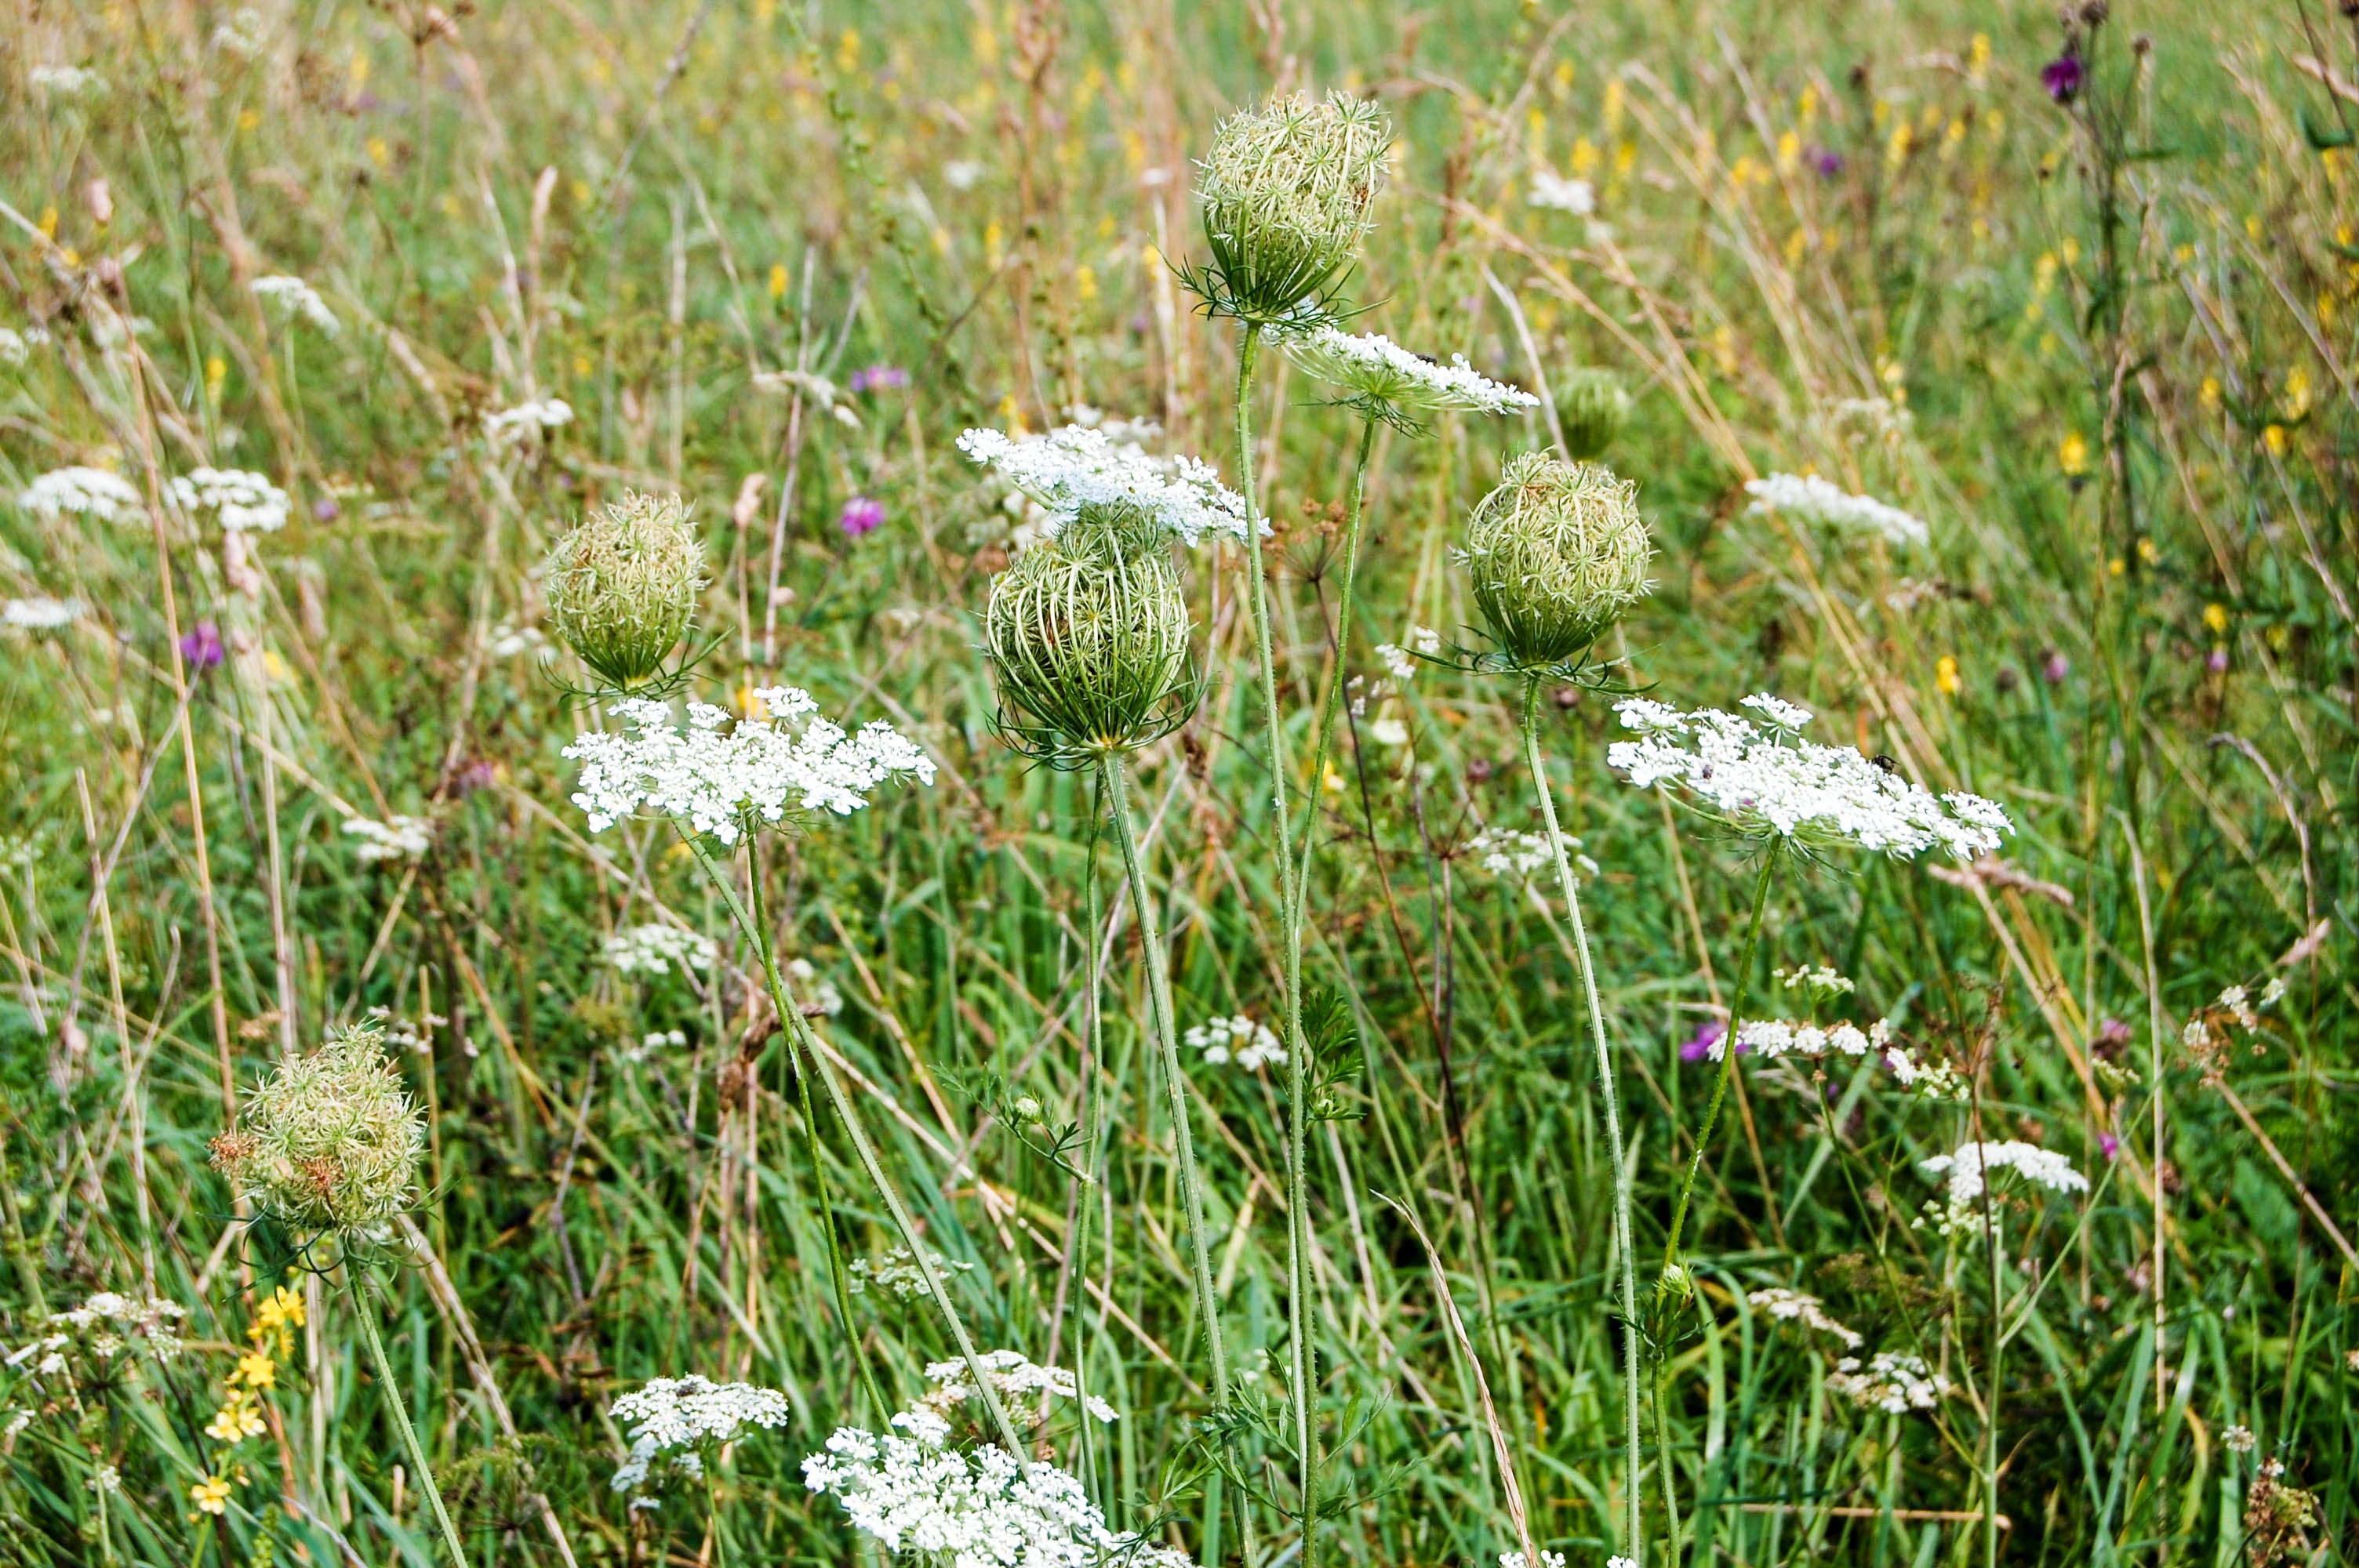
landscape, nature, forest, grass, plant, field, lawn, meadow, prairie, desert, flower, bloom, view, summer, travel, wild, environment, green, herb, produce, vegetable, scenic, natural, park, calm, national park, flora, wildflower, flowers, outdoors, national, grassland, landscapes, beautiful, magnificent, botanica, russia, habitat, ecosystem, parkland, awesome, anthriscus, flowering plant, daisy family, cow parsley, natural environment, grass family, land plant, chamaemelum nobile, old izborsk